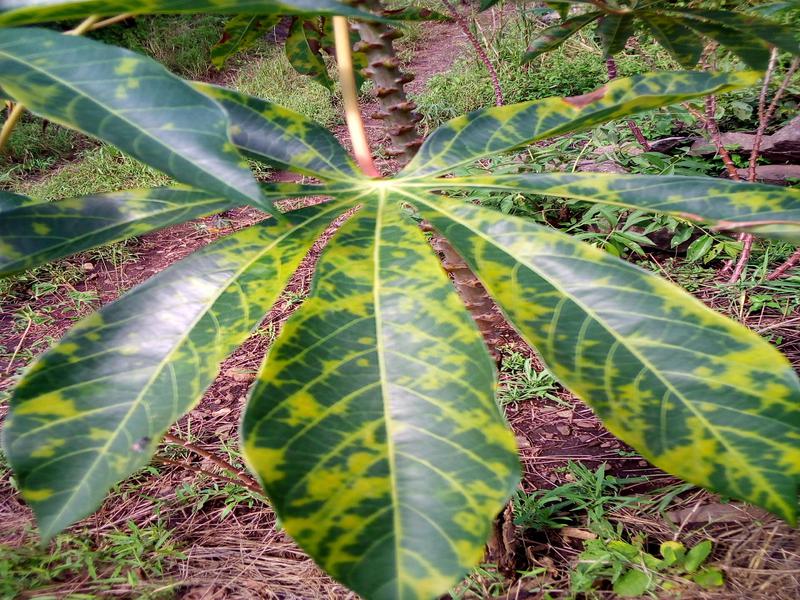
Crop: cassava
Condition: brown_streak_disease